Hong Kong Exchanges and Clearing

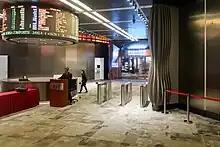
HKEX Connect Hall

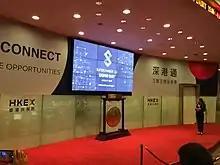
The stage where the HKEx holds market opening and closing ceremony

Hong Kong Exchanges and Clearing Limited (HKEX) operates a range of equity, commodity, fixed income and currency markets through its wholly owned subsidiaries The Stock Exchange of Hong Kong Limited (SEHK), Hong Kong Futures Exchange Limited (HKFE) and London Metal Exchange (LME).